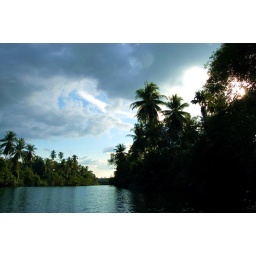
boat trip on the river in sawi (thaiand)